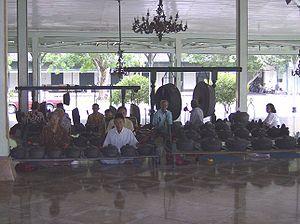
La principauté du Mangkunegaran, en javanais Praja Mangkunegaran, est une principauté héréditaire indonésienne dont le palais se trouve dans la ville de Surakarta, dans le centre de Java.